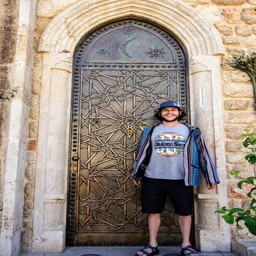
person by a beautiful door